Providence Healthcare (Toronto)

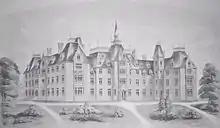
Toronto's original House of Providence, circa 1857

Providence Healthcare's Catholic legacy dates back to 1857 when the Sisters of St. Joseph founded the original House of Providence. The original site of the House of Providence was on Power Street in downtown Toronto, which is now the Don Valley Parkway exit to Adelaide and Richmond Streets. At that location, the House of Providence hit a peak of 700 people they were providing accommodations for. Among them were the most vulnerable in society.